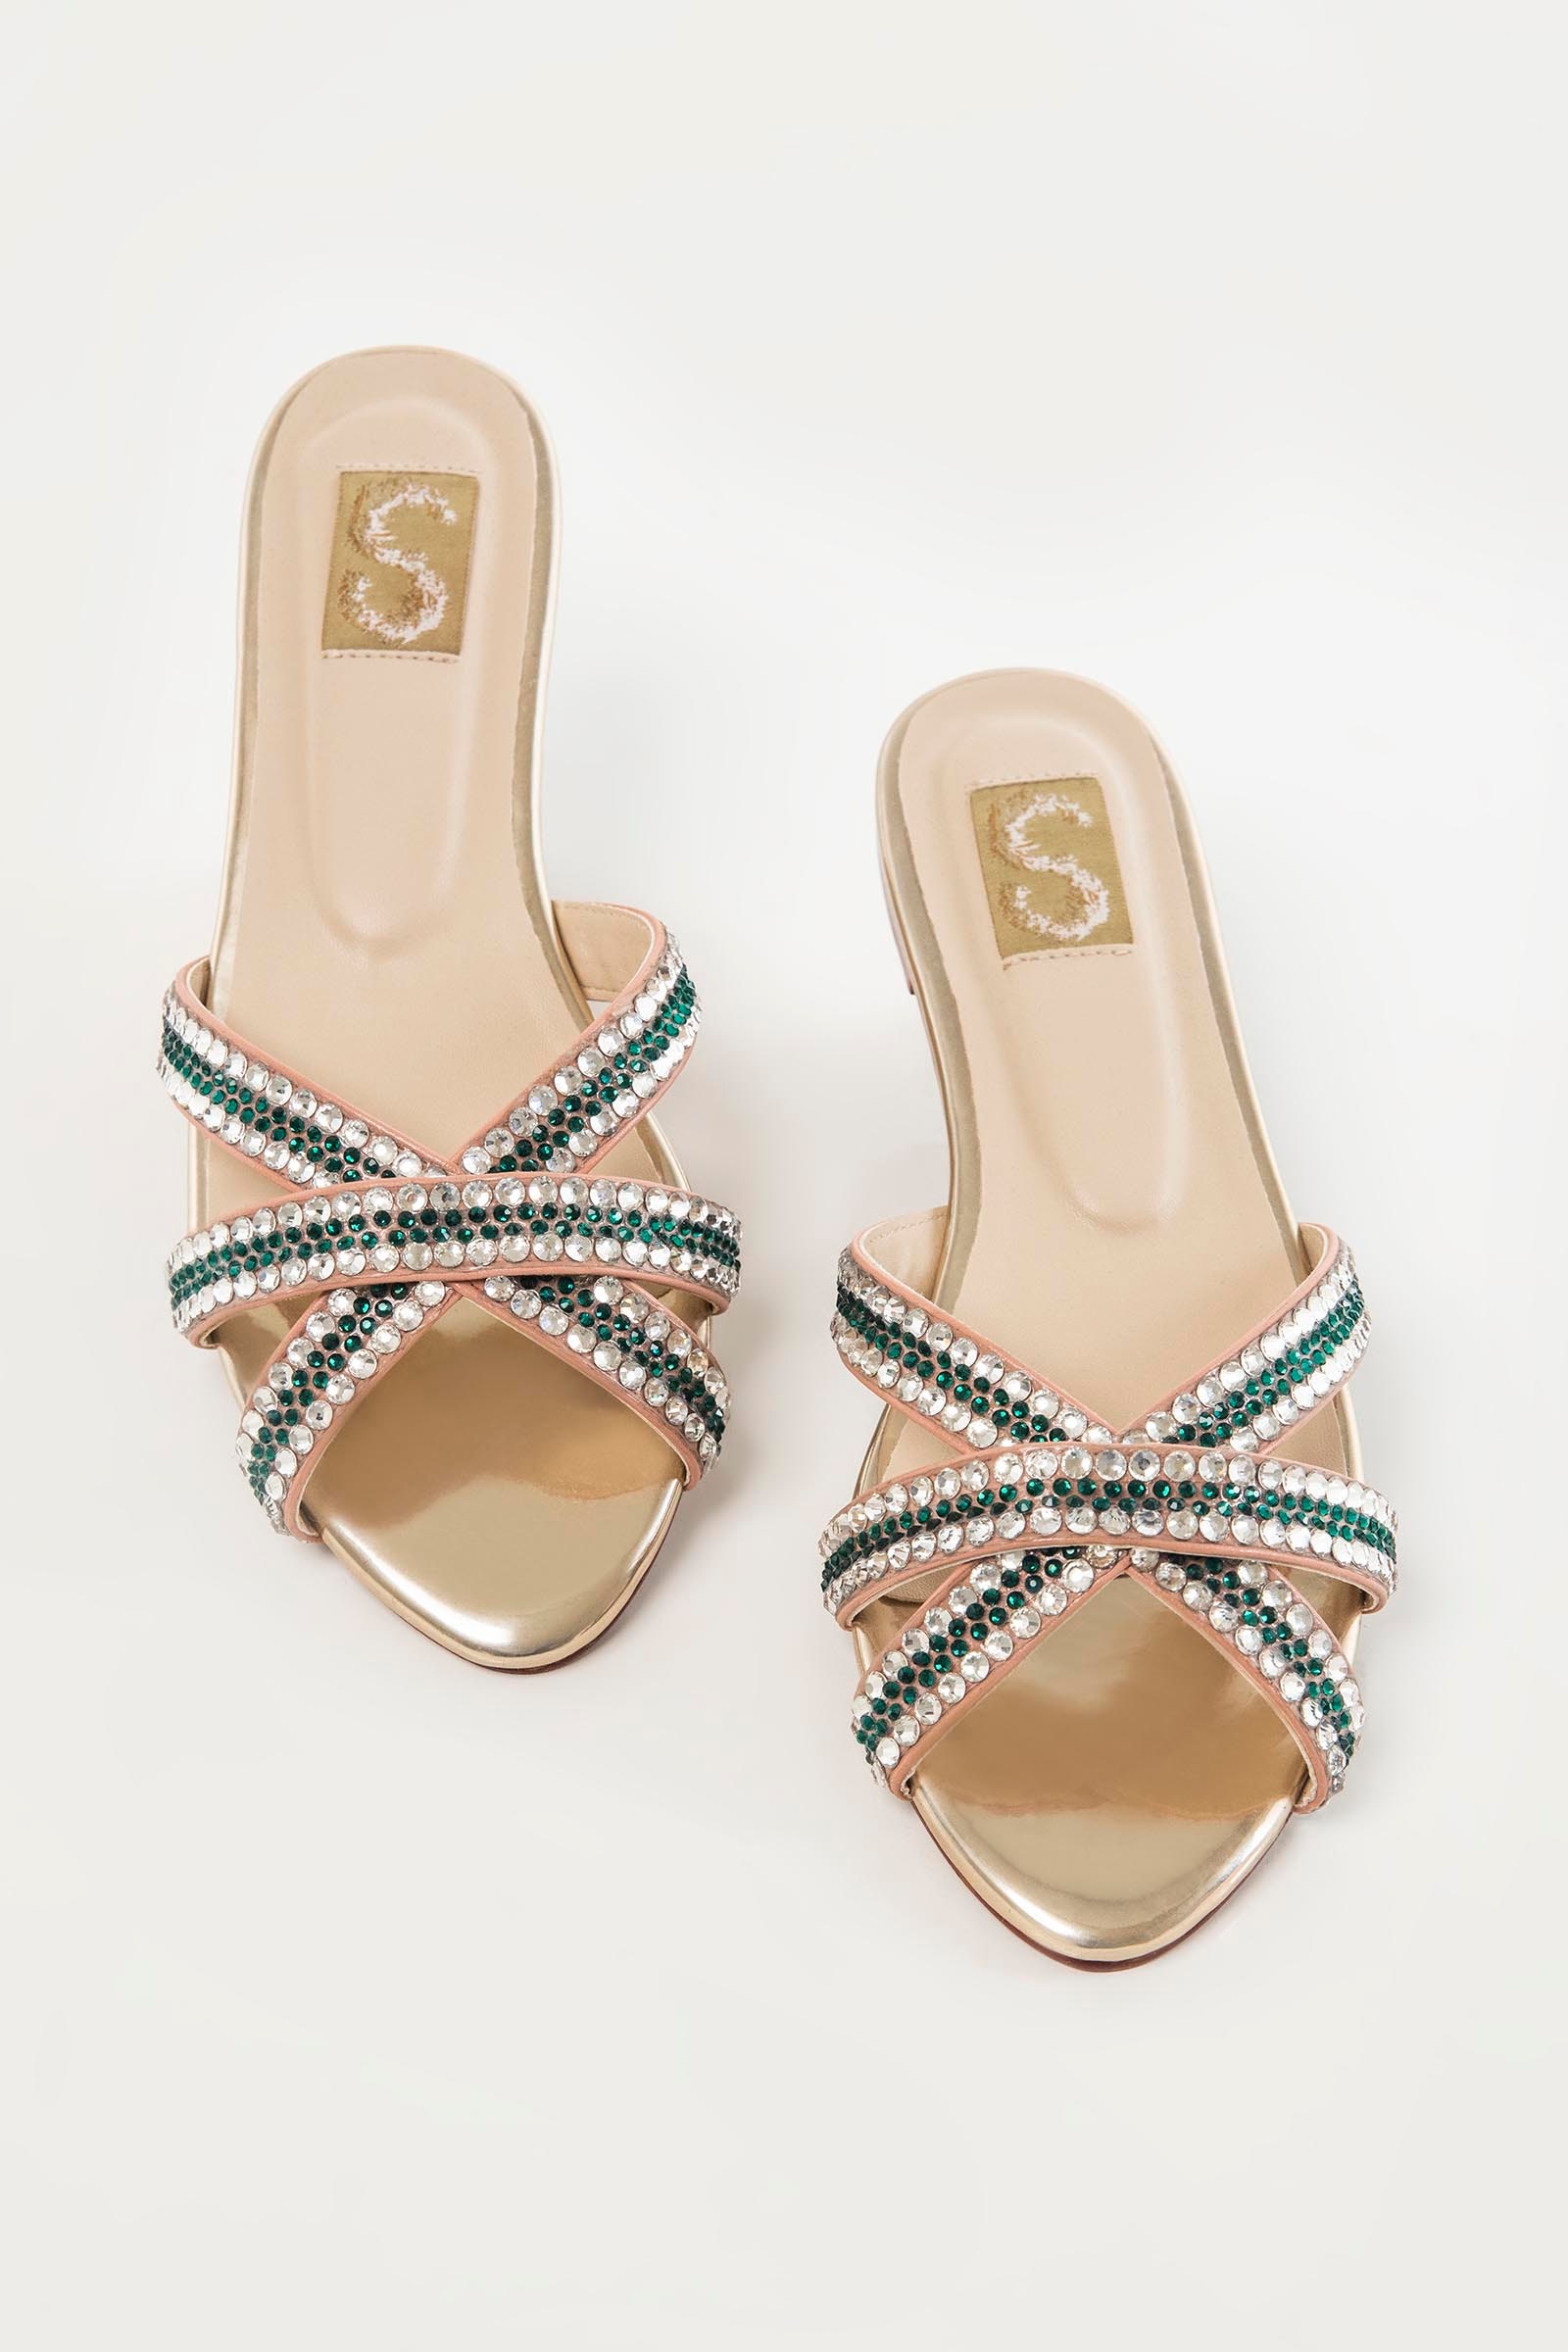
green gold crystal cross strap slide sandal